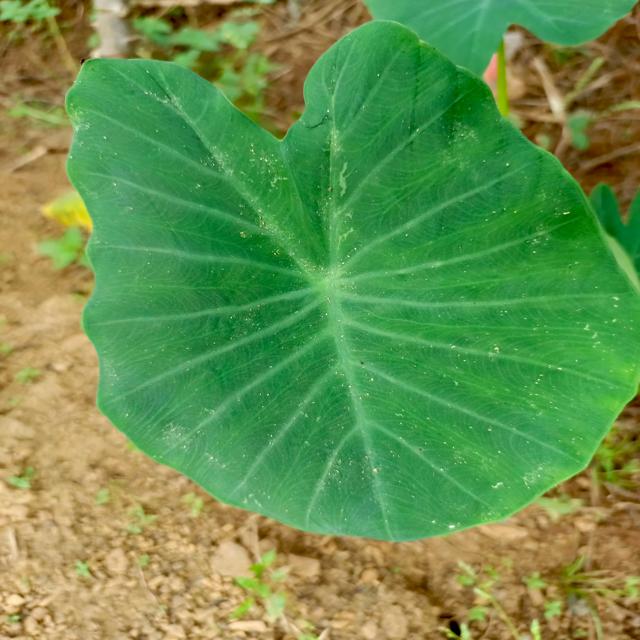
Label: Healthy